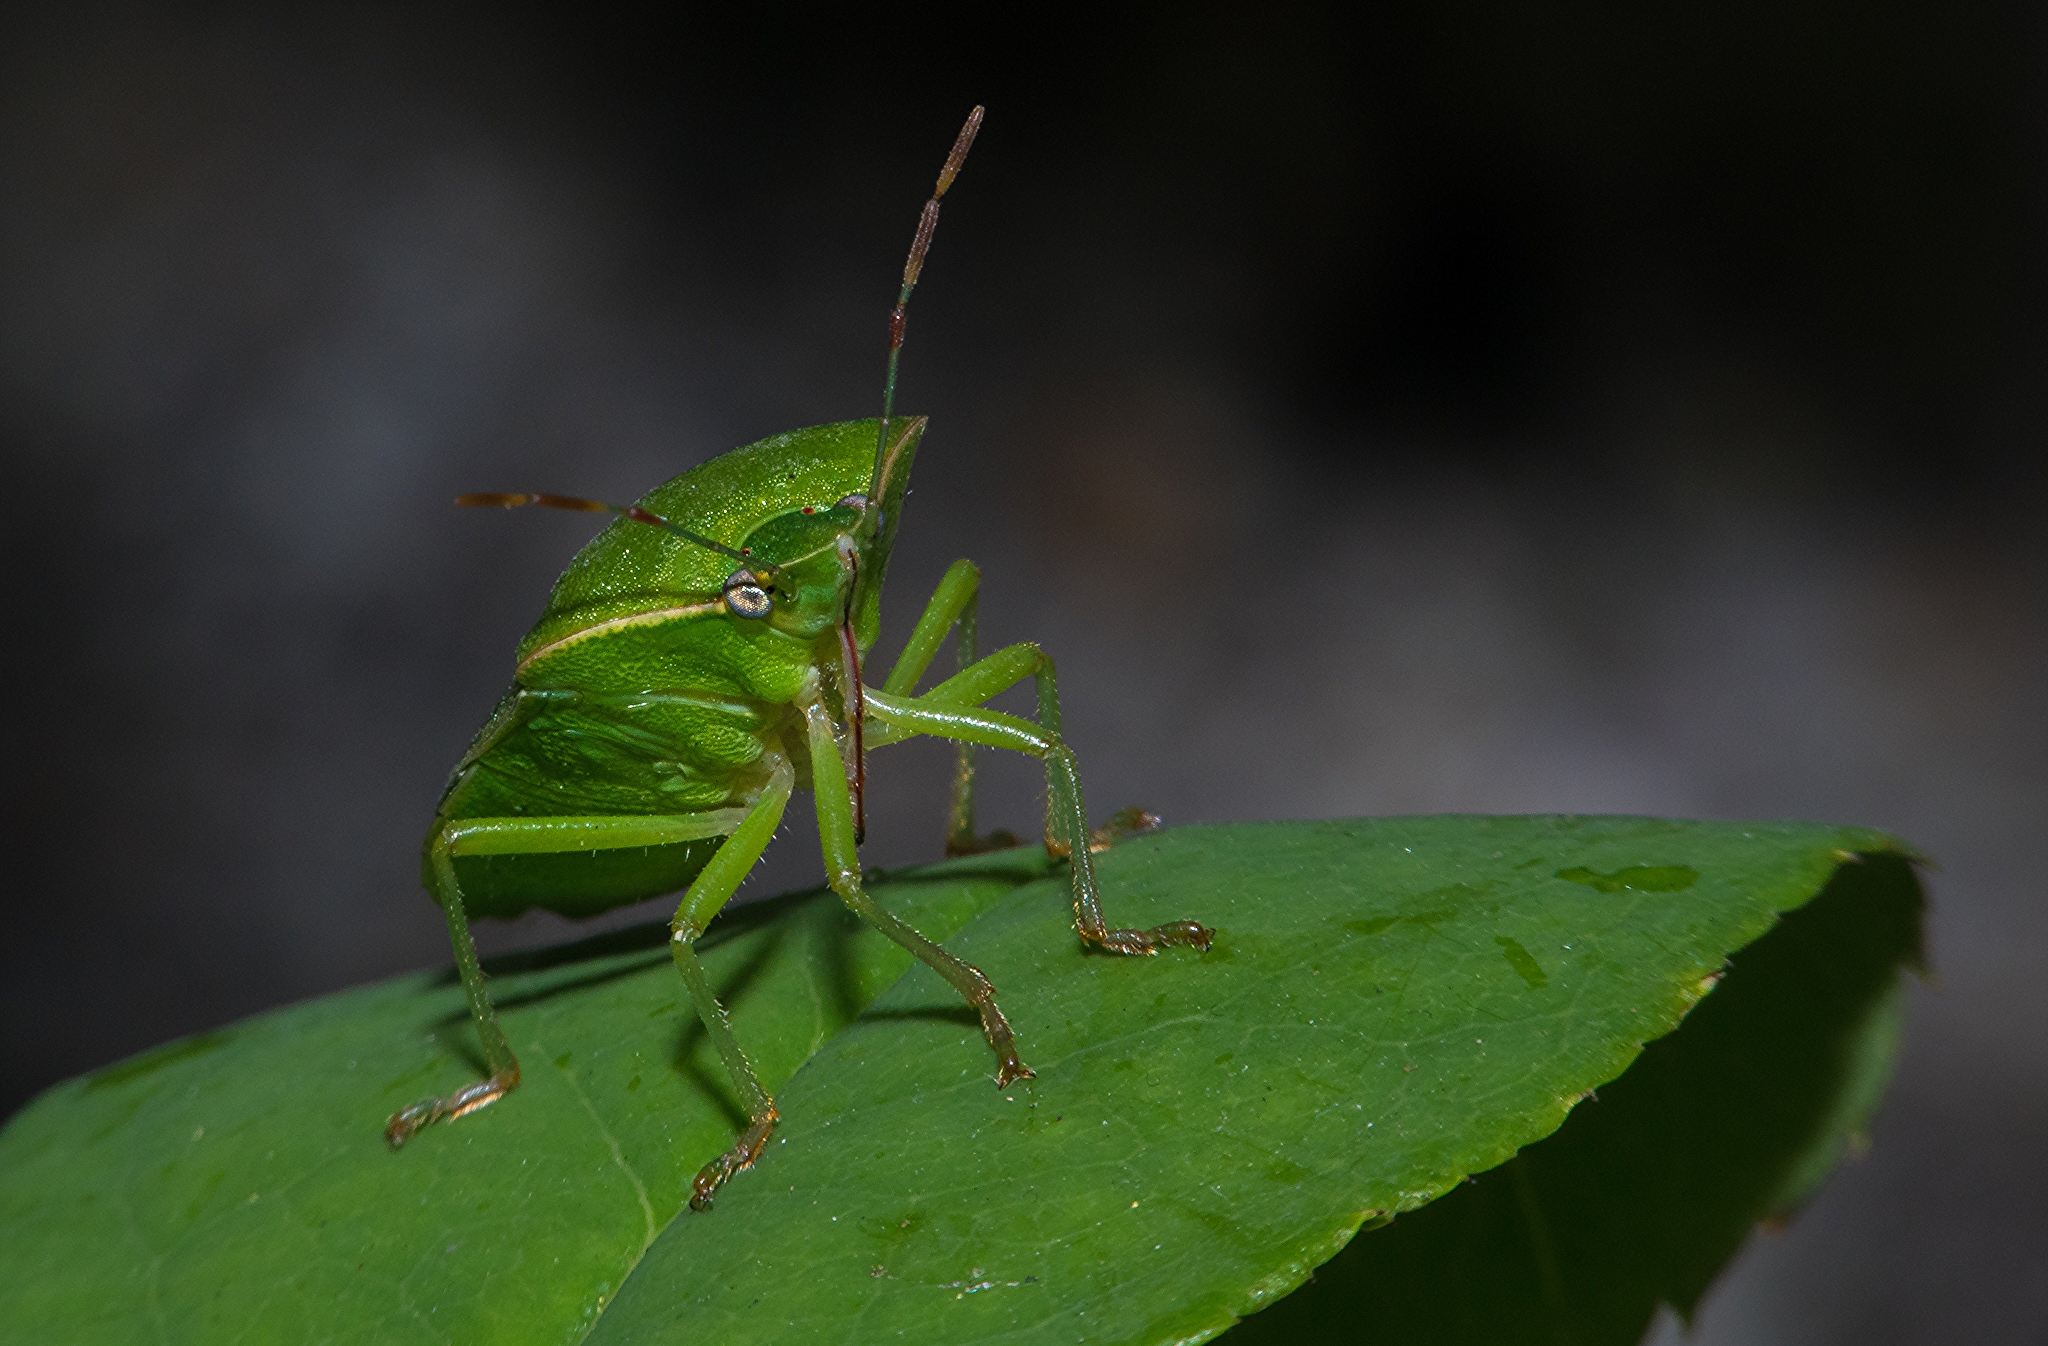
nature, photography, leaf, green, insect, macro, bug, fauna, invertebrate, close up, animals, naturaleza, chinche, grasshopper, ggl1, gaby1, xovesphoto, sonydscrx10iii, sonyrx10iii, rx10iii, rx10m3, animales, hoyapro1macro, hoyamacro, chincheverde, macro photography, arthropod, plant stem, net winged insects, cricket like insect